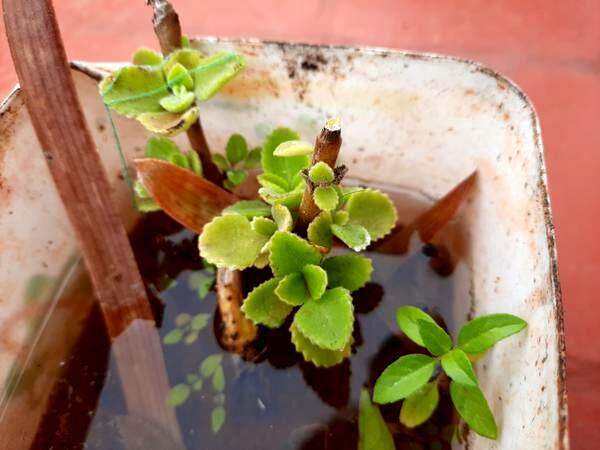
Plant: Doddapatre